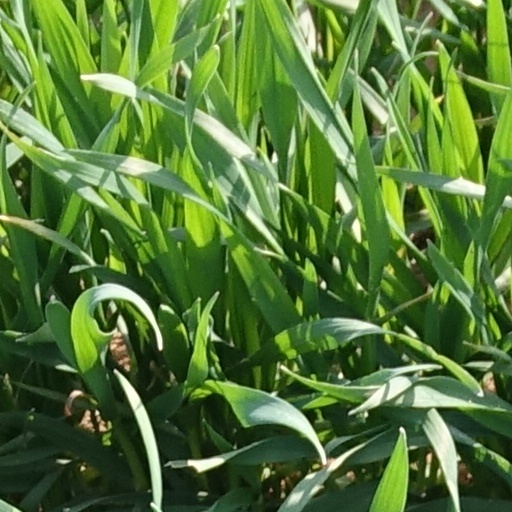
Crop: wheat